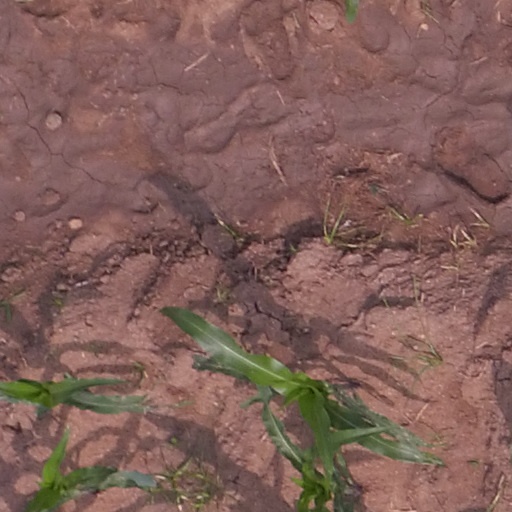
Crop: maize; corn